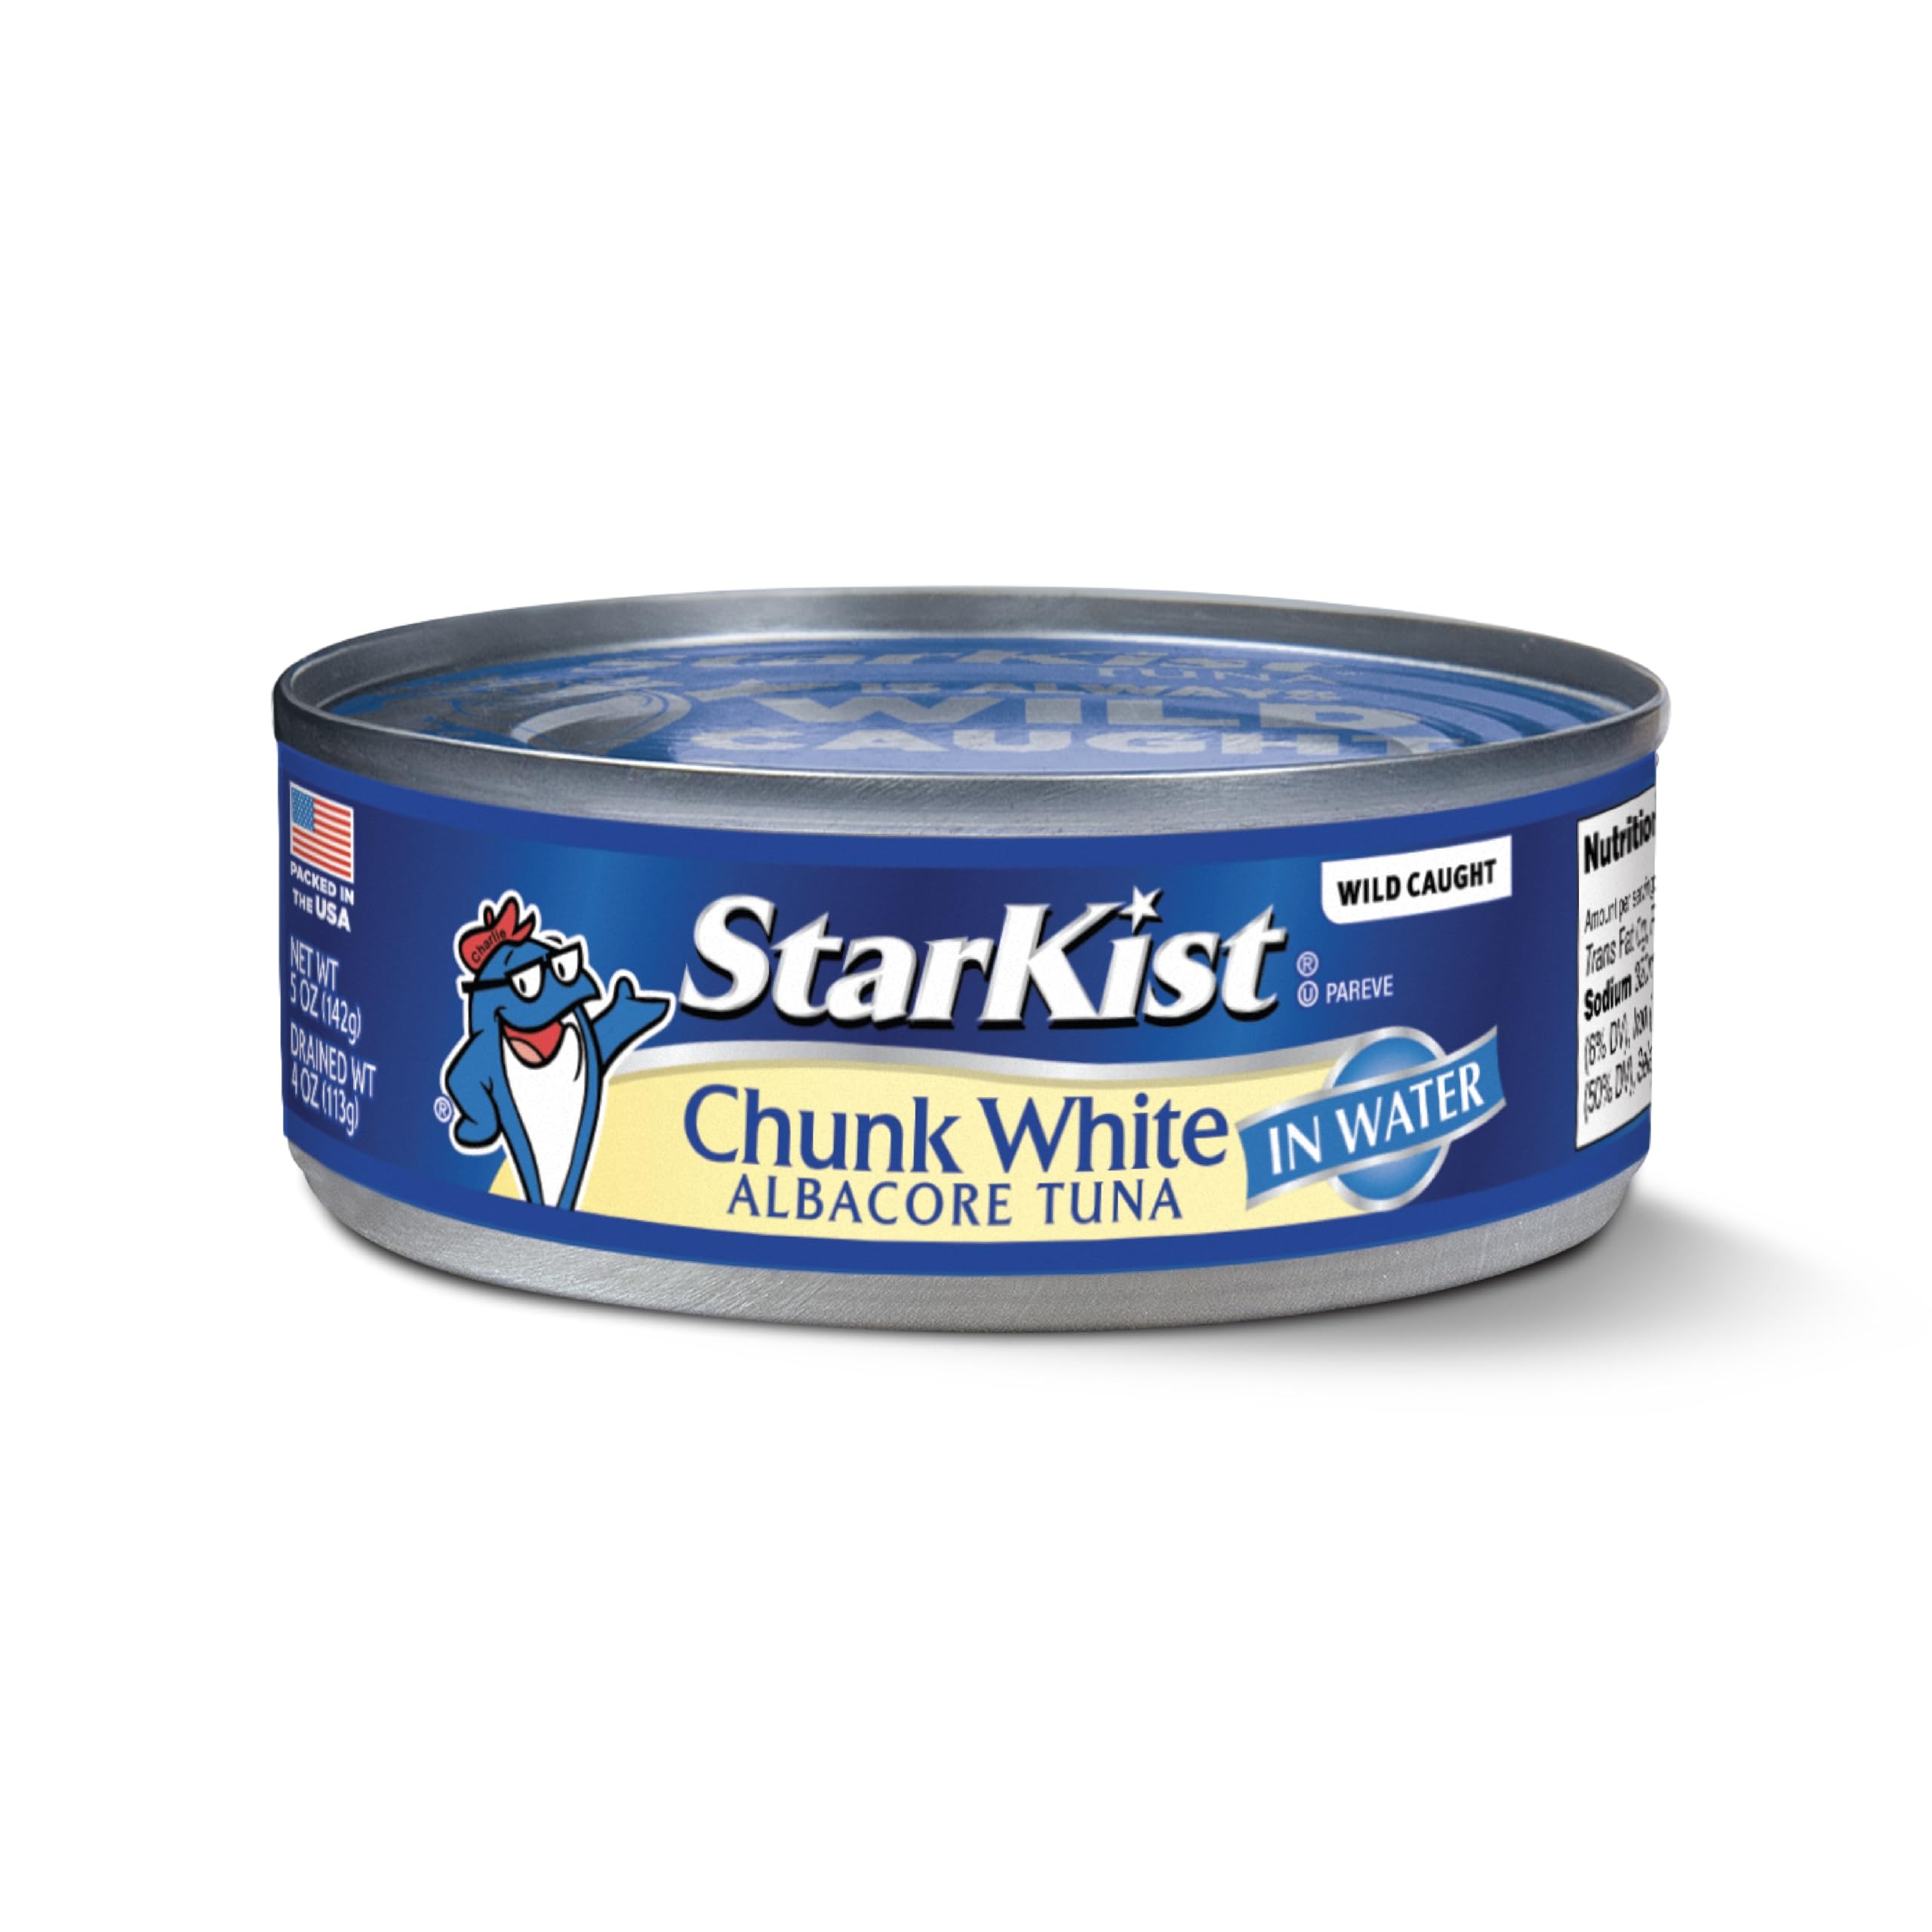
Item Name: StarKist Chunk White Tuna in Water, 5 oz Can (48 Pack)
Bullet Point 1: Excellent Source of Protein: Our tuna is a natural source of protein and Omega 3s It has 22g of protein and 100 calories per can. It’s soy free and gluten free and works well with Keto, paleo, Mediterranean and weight Watchers diet plans
Bullet Point 2: Add variety to your diet: tuna is a wholesome choice for a snack or meal that fits into an active lifestyle StarKist tuna in Water is a great and easy way to add seafood to your diet
Bullet Point 3: Versatile: Albacore’s mild flavor and firmer texture makes it a great option for salads, pasta dishes or as a substitute for chicken in your favorite recipe
Bullet Point 4: Bulk 4 pack: buy your tuna in bulk with the StarKist 4-pack. These tuna cans are easy to store and great to have handy for when hunger strikes. Whether you’re on the go, at the office or at home
Bullet Point 5: Delicious, mild flavor: StarKist Albacore Chunk white Tuna in Water is wild caught and dolphin safe. Each of our nutrient dense tuna cans features select cuts of delicious, premium tuna
Value: 240.0
Unit: Ounce

Price: 64.745